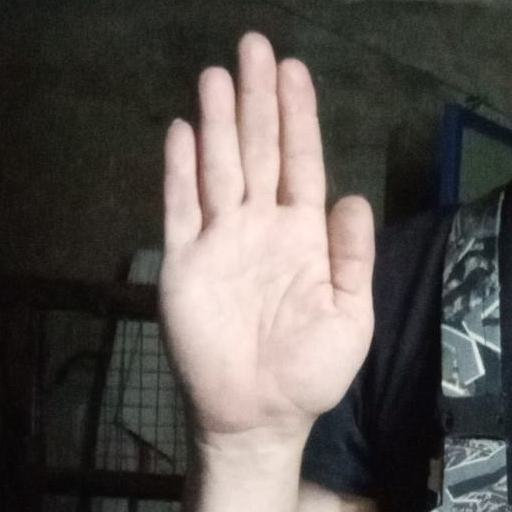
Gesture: stop